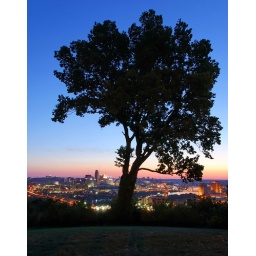
(C) 2009, FROMAN, All Rights Reserved. This tree is standing in Devou park looking out over Cincinnanti.